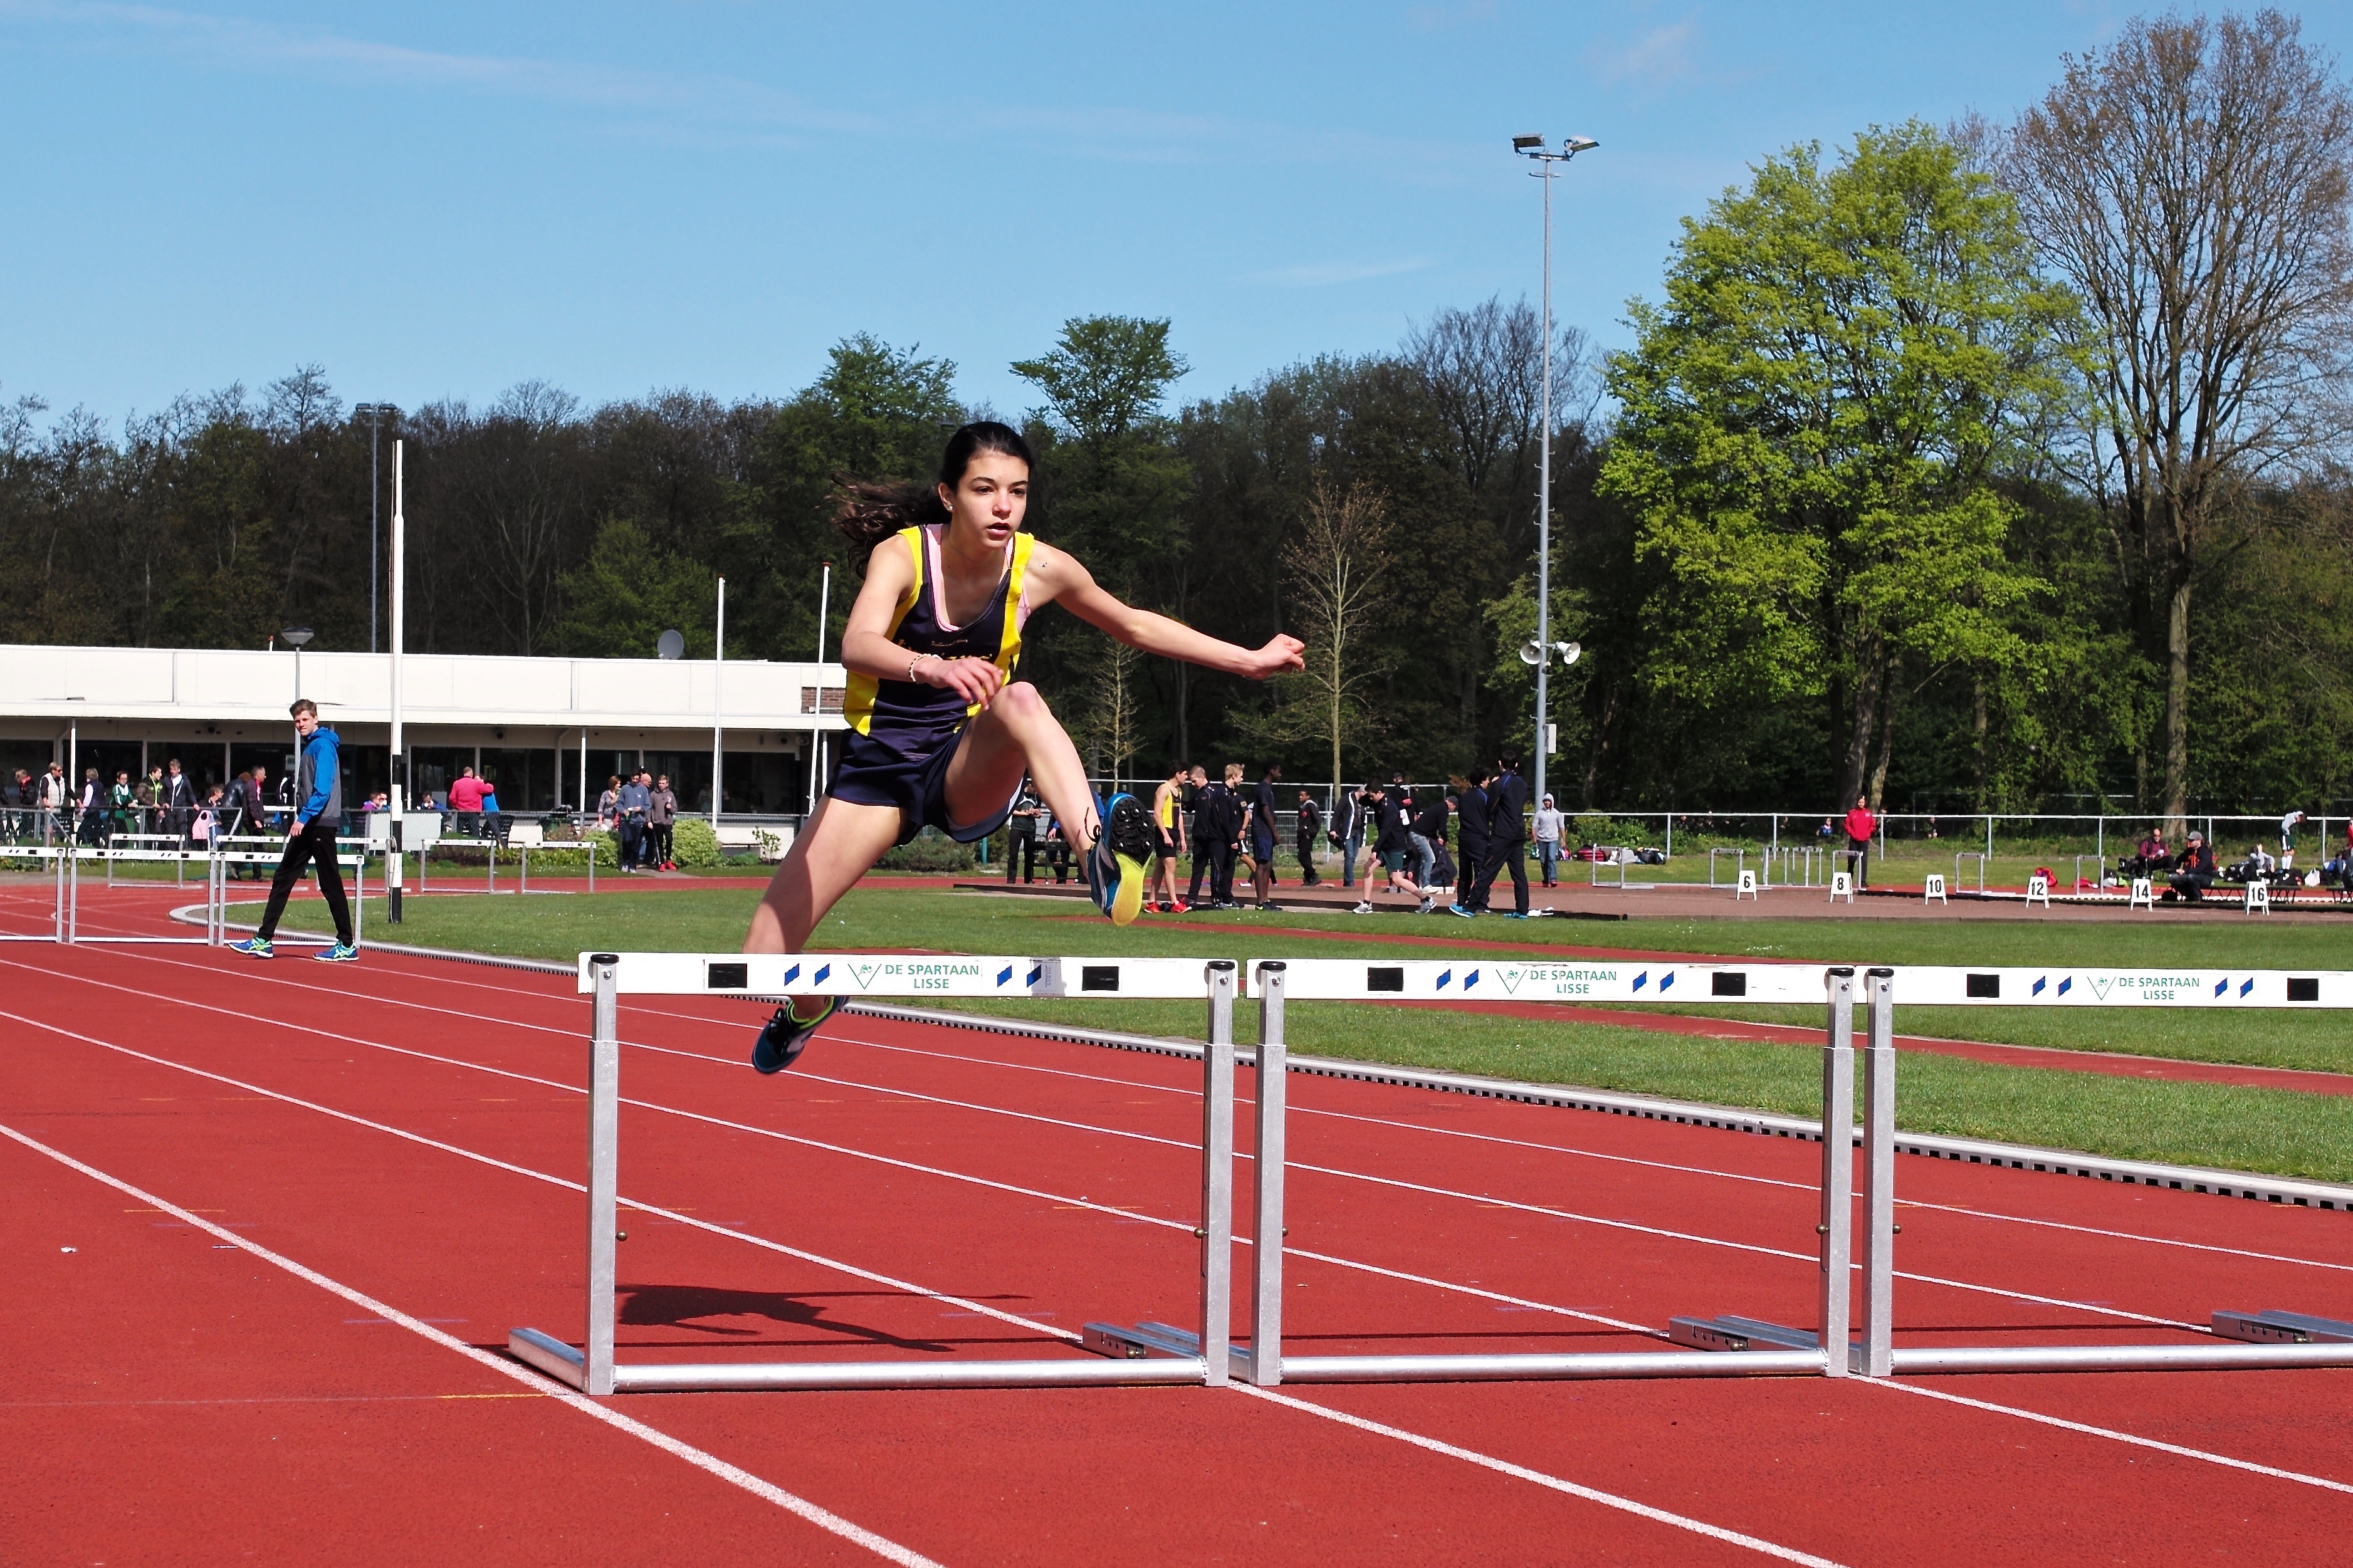
track, running, run, jumping, runner, ash, race, competition, holland, hague, netherlands, international, girls, m, american, sports, boys, 50, school, runners, junior, leica, 240, summilux, varsity, athletics, meet, sprint, hurdle, hurdling, physical exercise, human action, track and field athletics, high jump, 110 metres hurdles, 100 metres hurdles, obstacle race